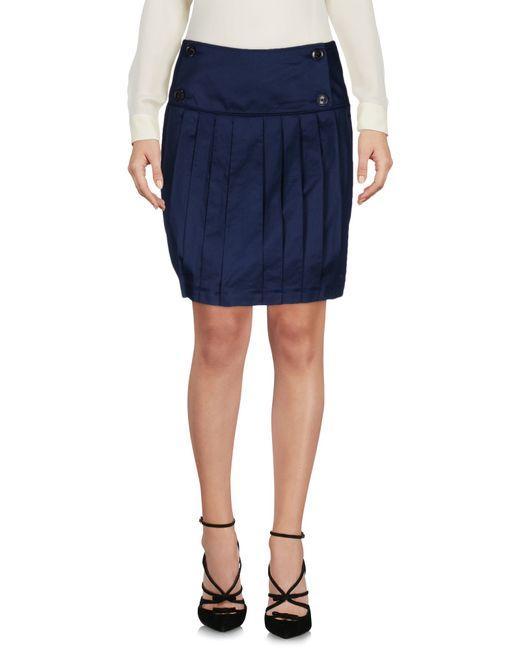
Marineblauer Faltenrock für Damen